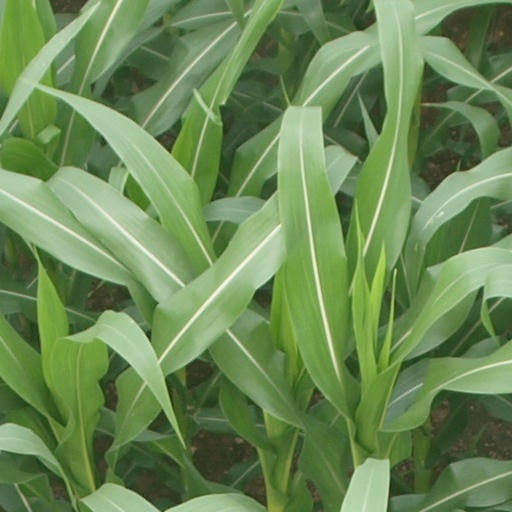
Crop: maize; corn